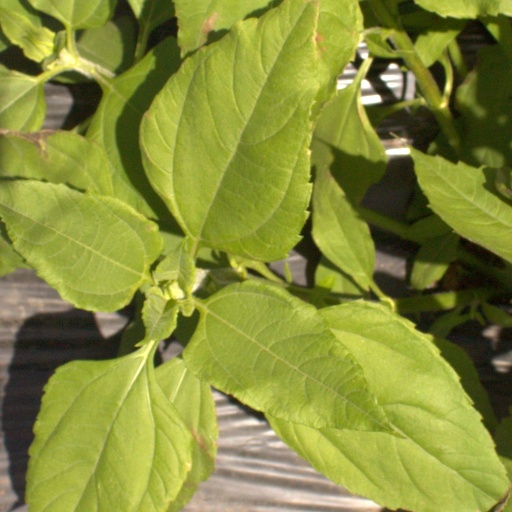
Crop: Jerusalem artichoke